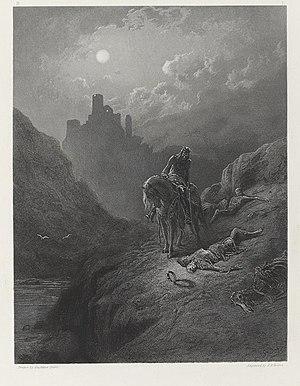
La couronne, en tombant, roula sur un point éclairé, et, tournant sur elle-même, glissa comme un ruisseau brillant dans la mare.